Amund Dietzel

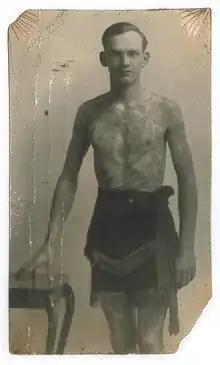
Another photo of Dietzel in 1914

In 1913, Dietzel arrived in Milwaukee and found that nobody was tattooing there. He decided to stay and set up shop in an arcade. His business occupied various downtown locations over the years, and he sometimes shared space with a sign painter. Dietzel was known to wear formal clothes at work, such as a vest and tie with rolled-up shirtsleeves, and even sleeve garters. Many of his customers were soldiers and sailors who served in World War I and World War II. By 1949, business had declined, so he also worked as a sign painter.